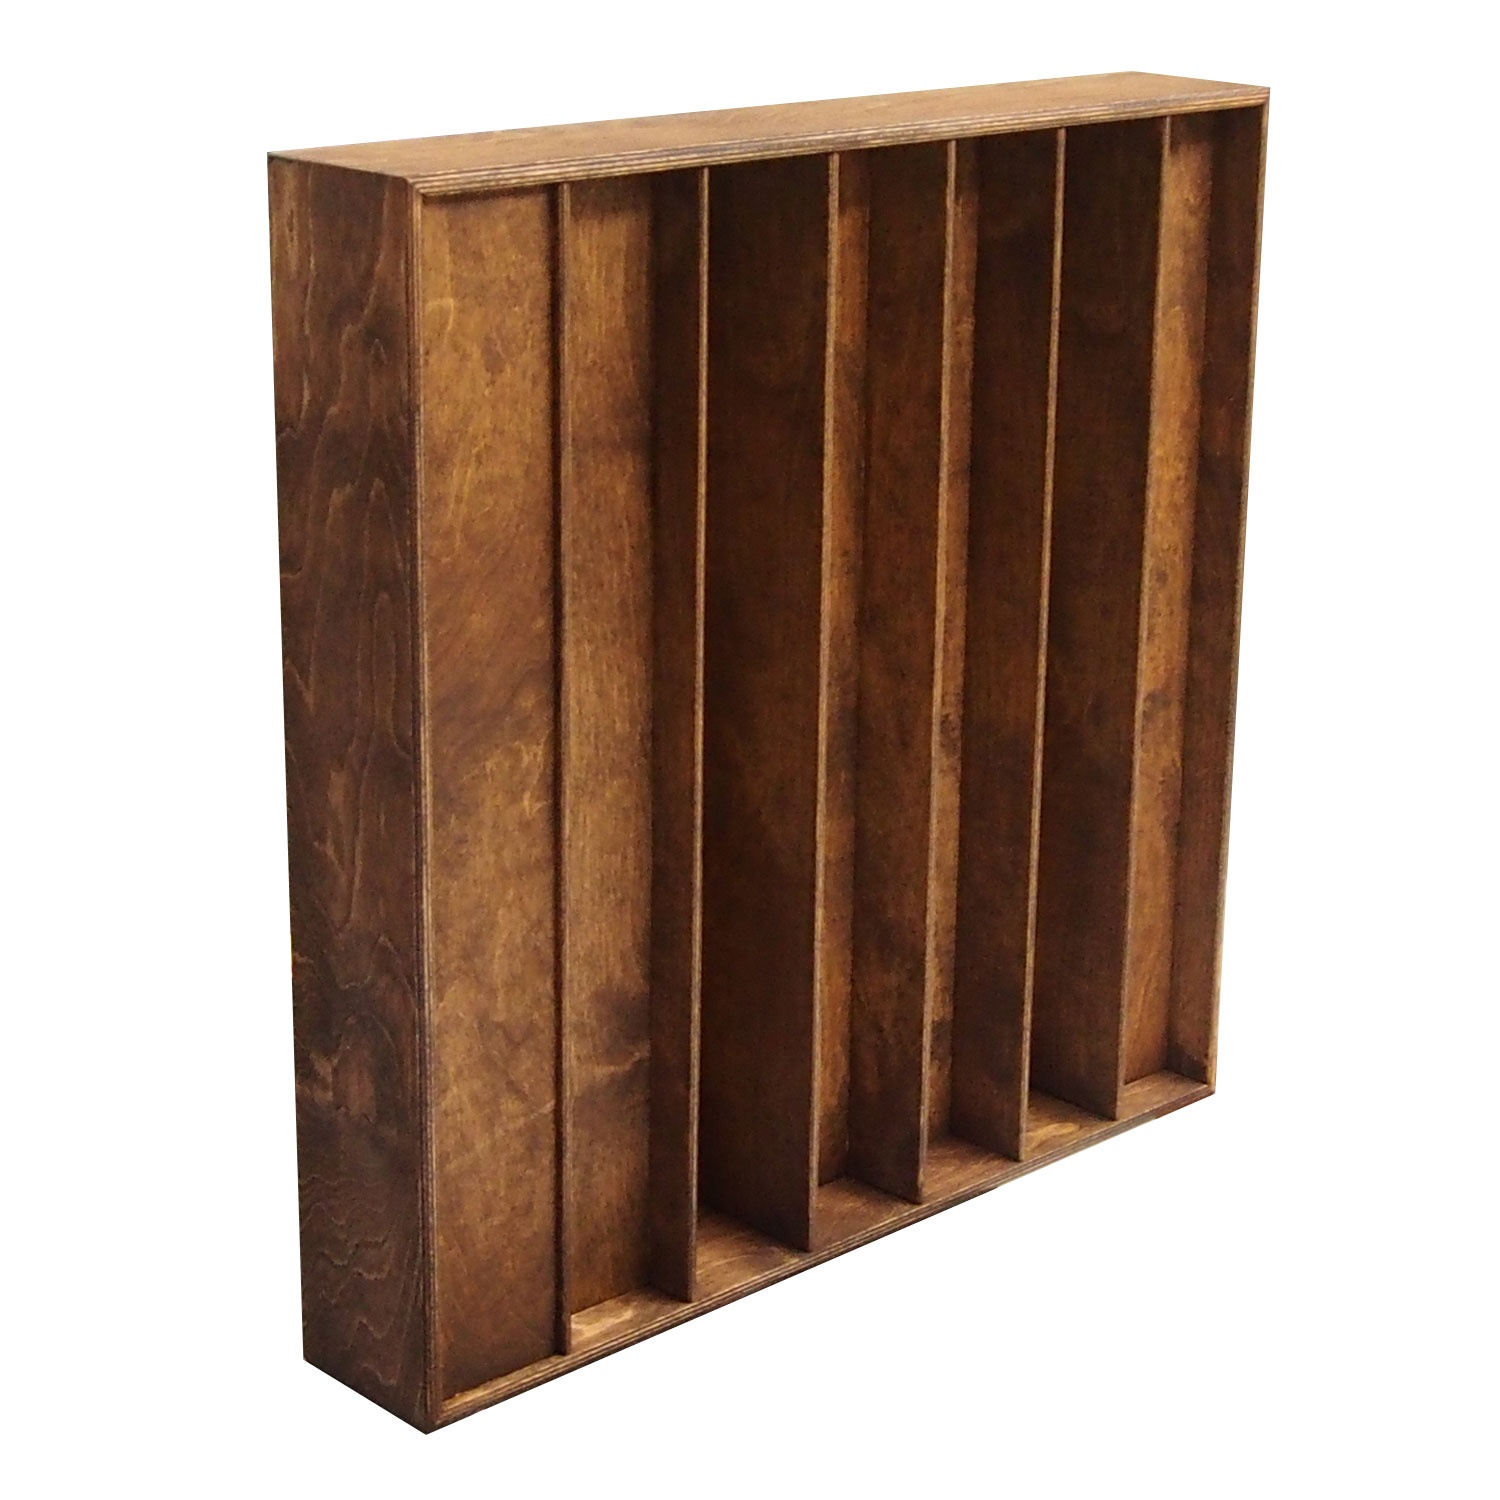
Mega Acoustic QRD 1D
Mega Acoustic QRD 1D – a Schroeder diffuser, 60 x 60 x 10 cm, designed for sound diffusion. QRD 1D is a sound diffuser based on the quadratic residue sequence of number 7, intended for improving room acoustics. Its dimensions are 60 x 60 x 10 cm, and the effective diffusion range covers frequencies from 550 to 4000 Hz. The QRD 1D diffuser is designed to provide optimal sound distribution in the room, which helps to eliminate unwanted reflections and improve listening clarity. Thanks to its cubic structure and solid materials, this product is durable and resistant to damage. It is ideally suited for applications in recording studios, rehearsal rooms, offices, as well as in private listening rooms. Main Features QRD 1D Diffusion frequency range: 550 – 4000 Hz Reverberation reduction Specifications QRD 1D Color: Palisander Dimensions: 60 × 60 × 10 cm Weight: 9 kg
Brand: Mega Acoustic
Category: Hardware > Building Materials > Sound Dampening Panels & Foam > Diffusers